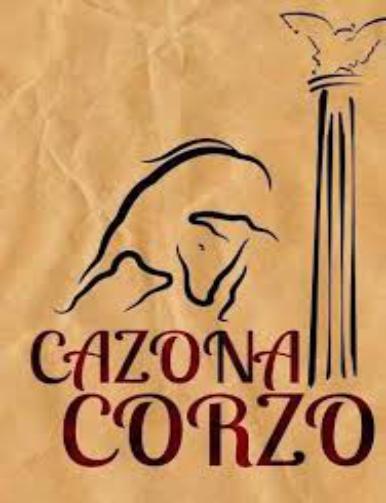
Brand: corzo
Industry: Necessities